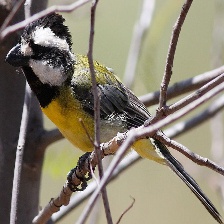
Species: CRESTED SHRIKETIT
Scientific name: FALCUNCULUS FRONTATUS